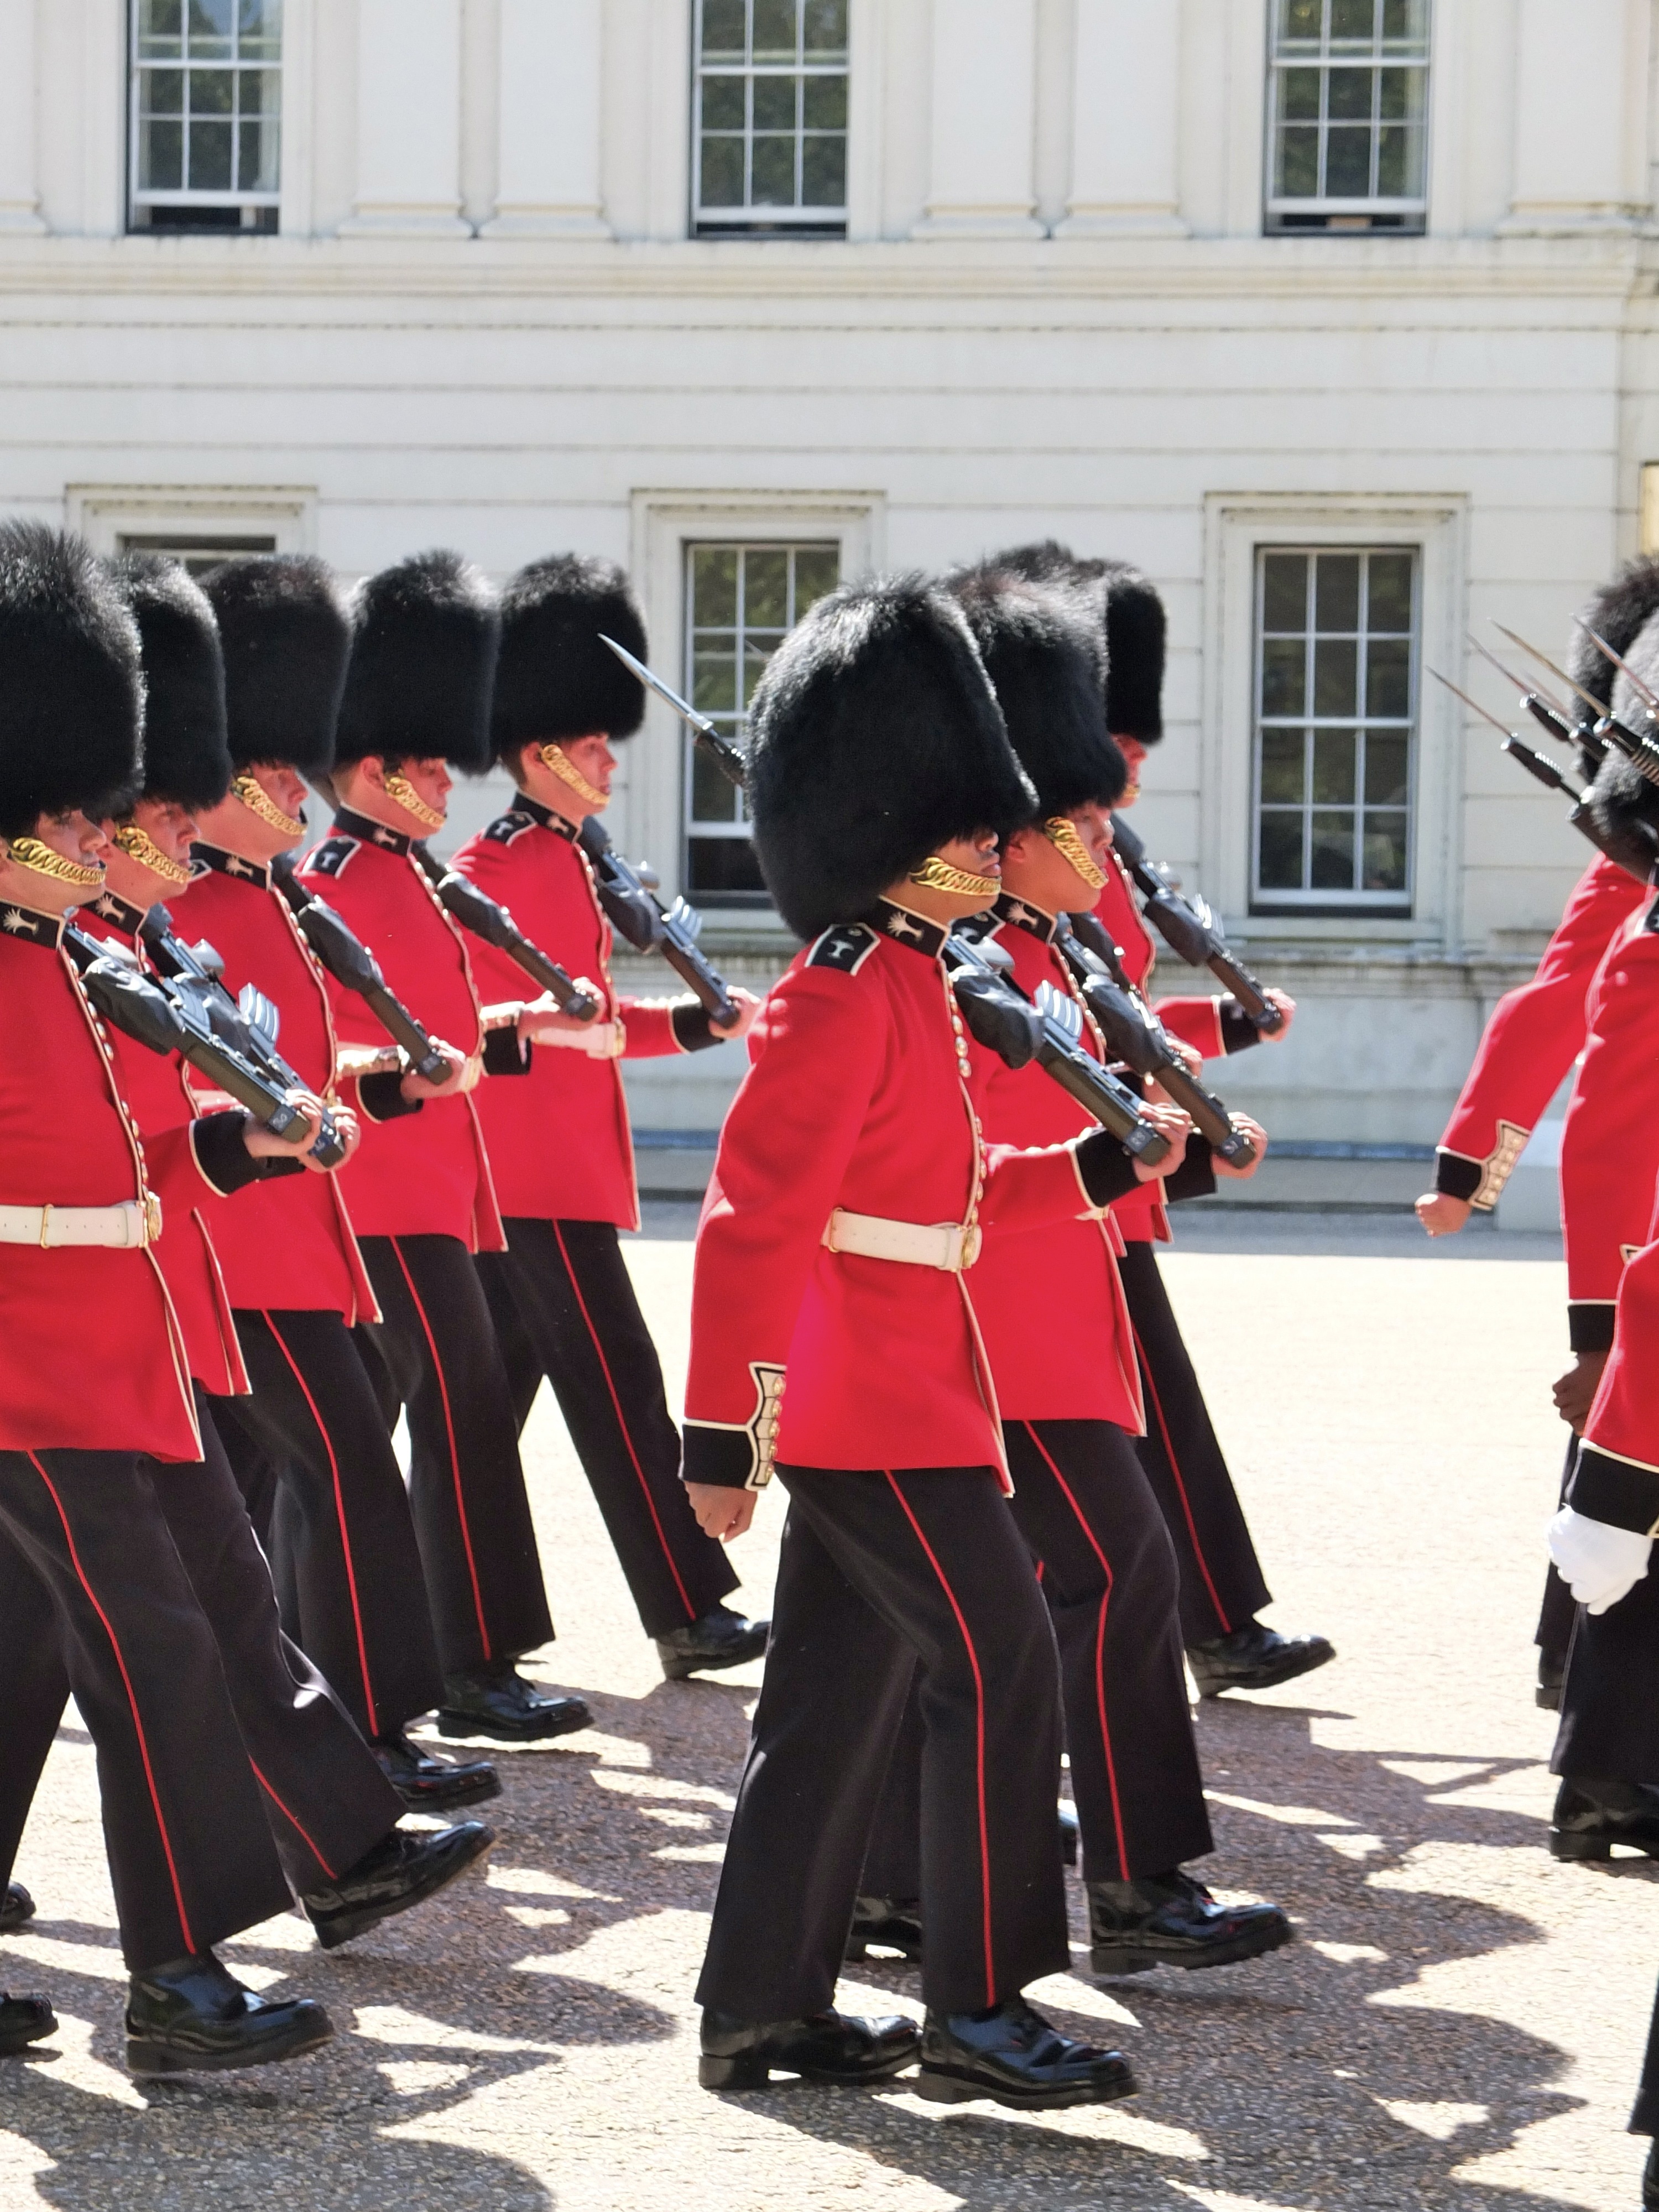
person, city, musician, clothing, marching band, uk, england, london, festival, kingdom, costume, marching, united kingdom, changing of the guard, buckingham palace, musical ensemble